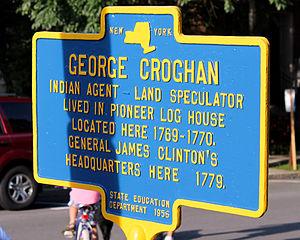
George Croghan est un homme d'affaires et homme politique irlando-américain.